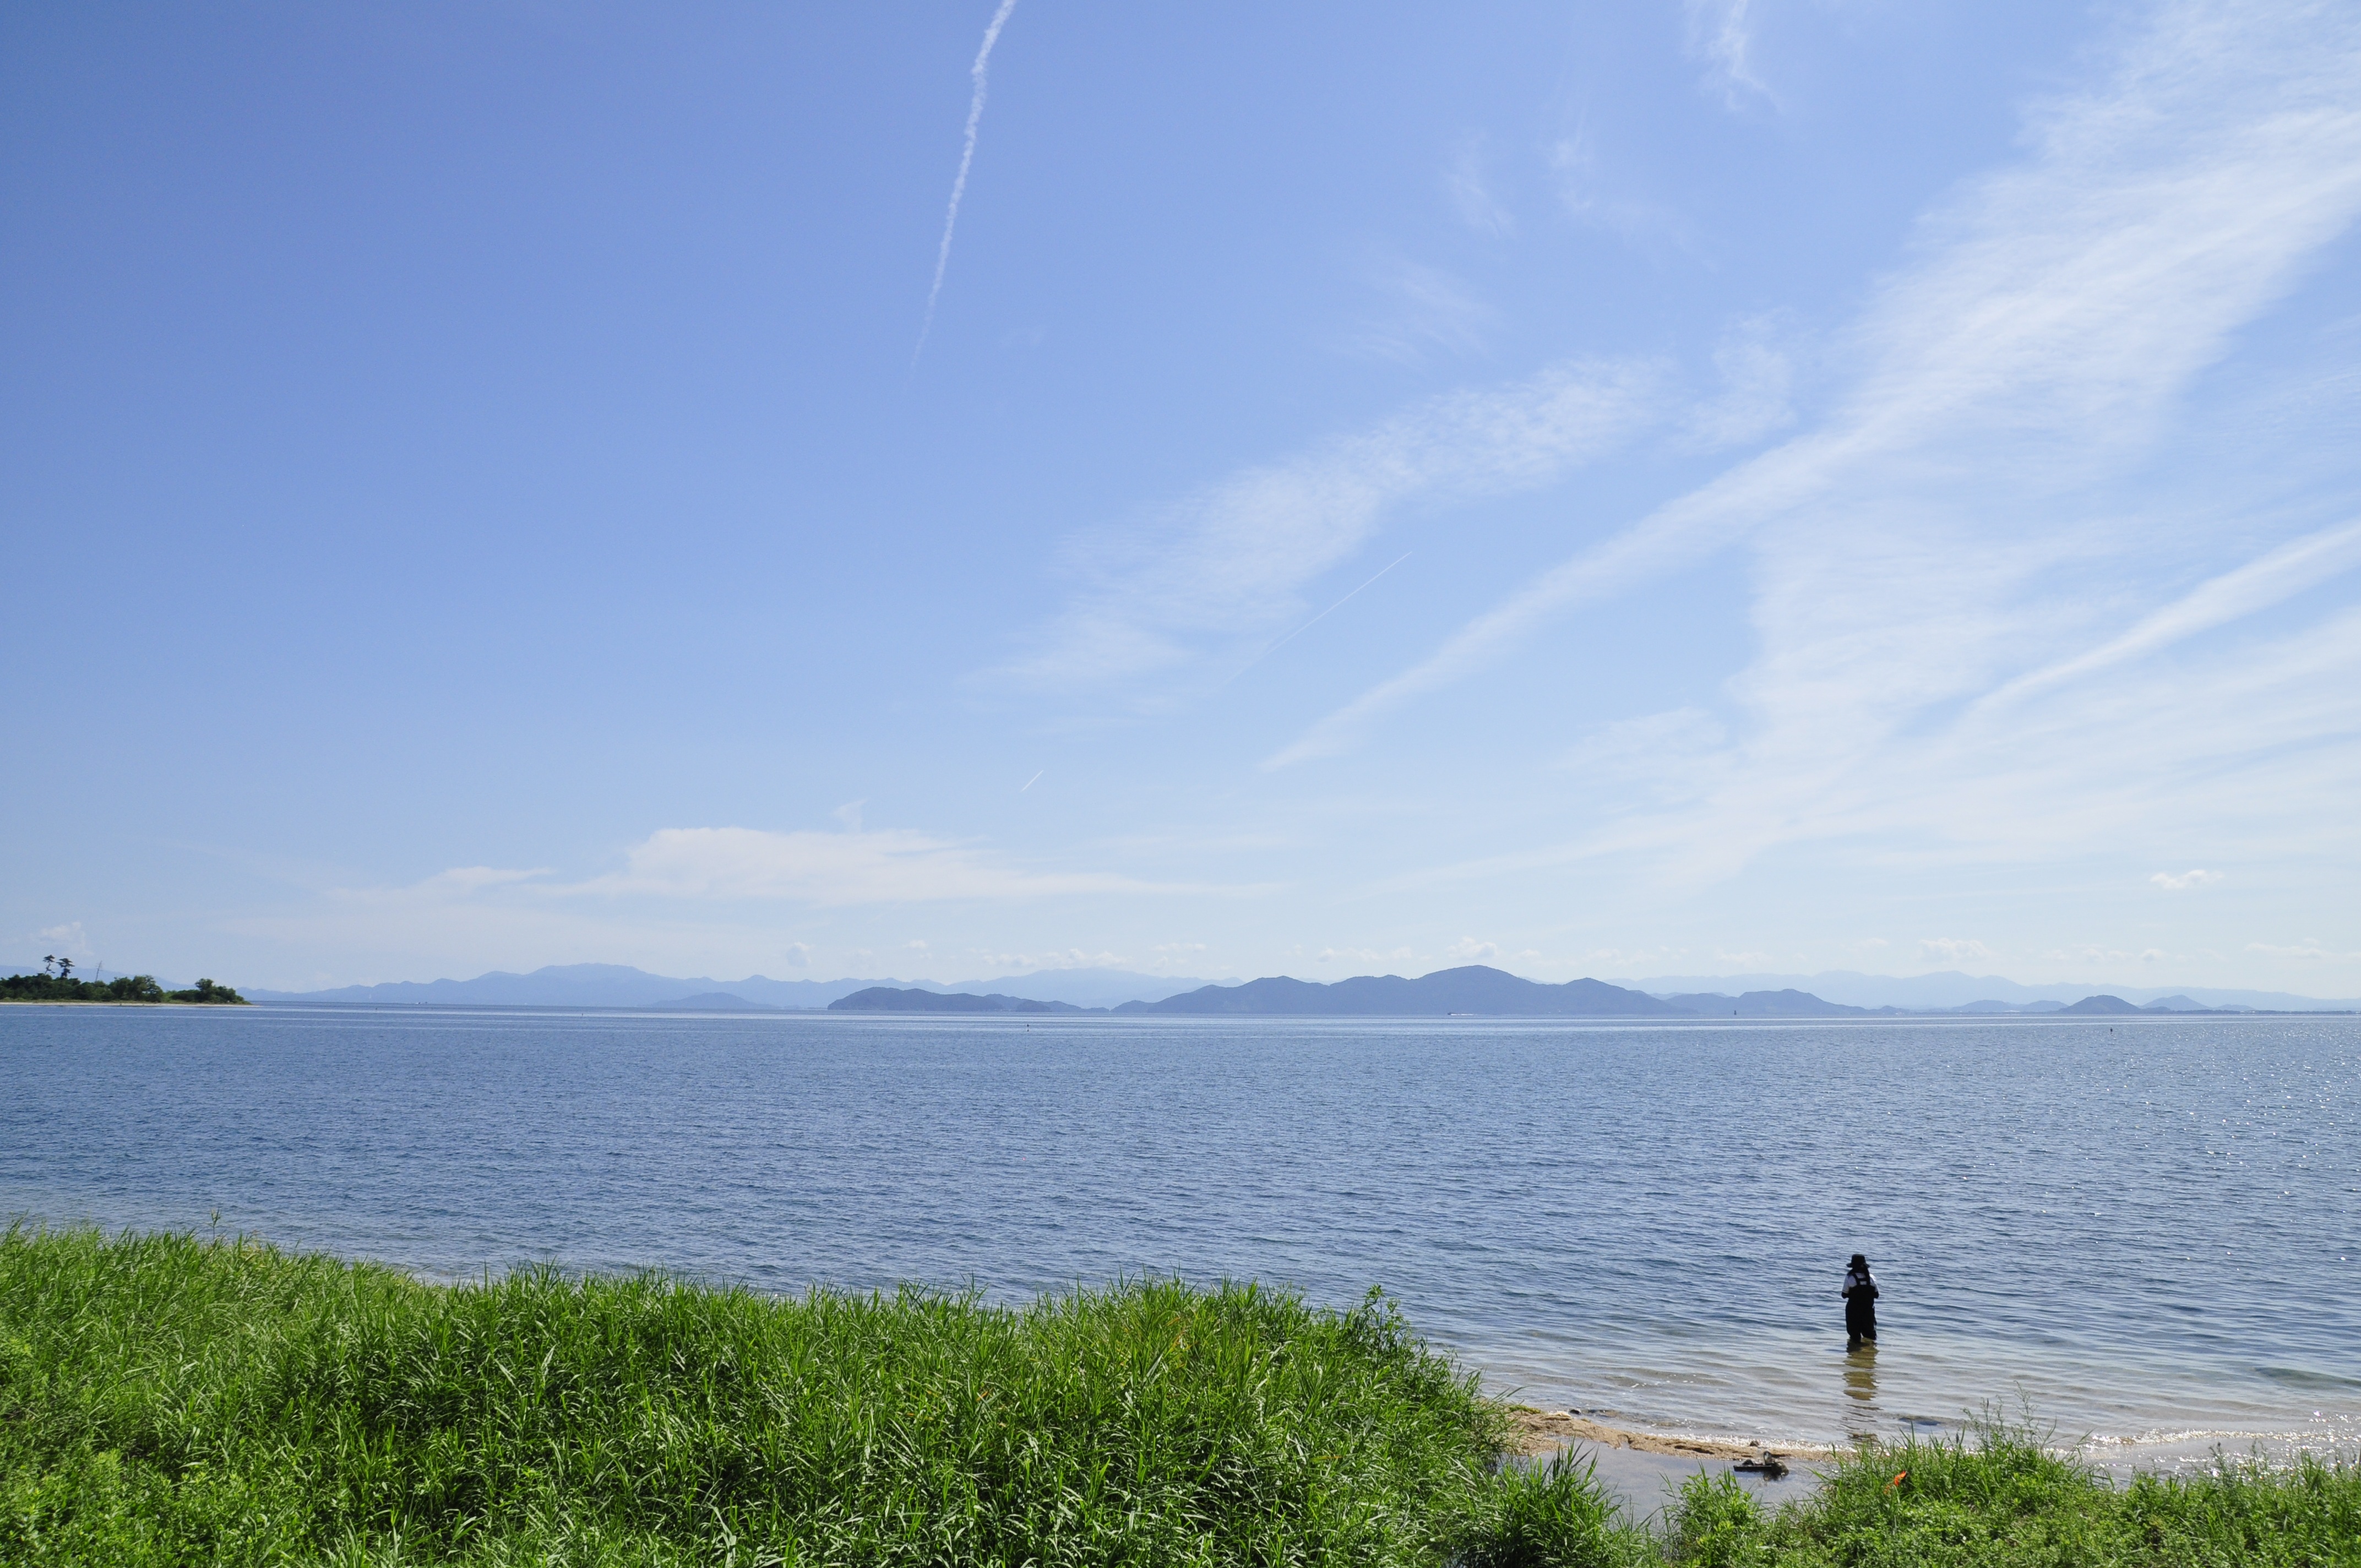
beach, sea, coast, ocean, horizon, cloud, sky, shore, lake, bay, reservoir, body of water, loch, cape, lake biwa, lake biwa in shiga station, biwa lake in september